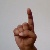
The image shows a hand gesture representing the letter 'D' in Indian Sign Language.